Autogas

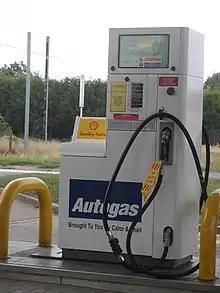
A Shell autogas refuelling station

Autogas is liquefied petroleum gas (LPG) used as a fuel in internal combustion engines of vehicles as well as in stationary applications such as generators. It is a mixture of propane and butane.